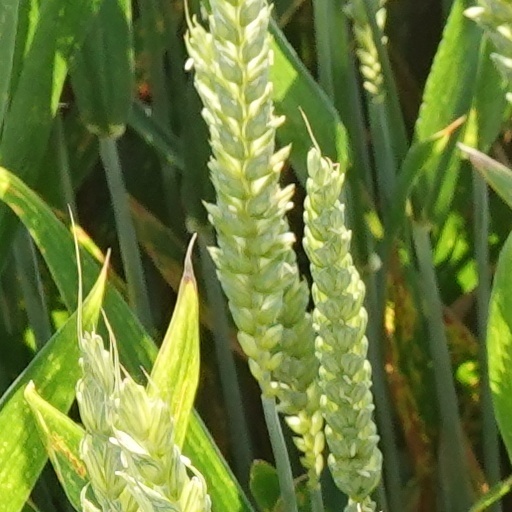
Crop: wheat